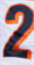
Number: 2